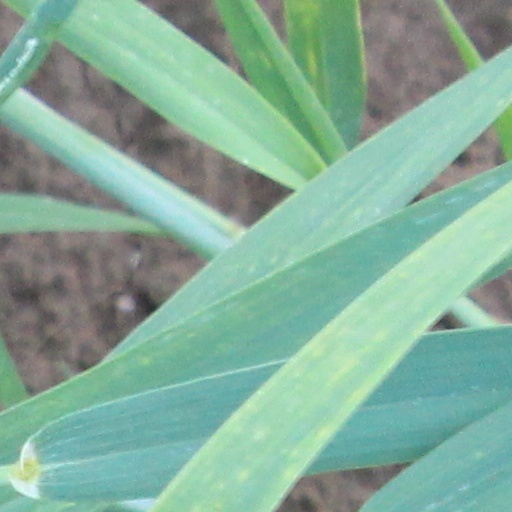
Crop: wheat